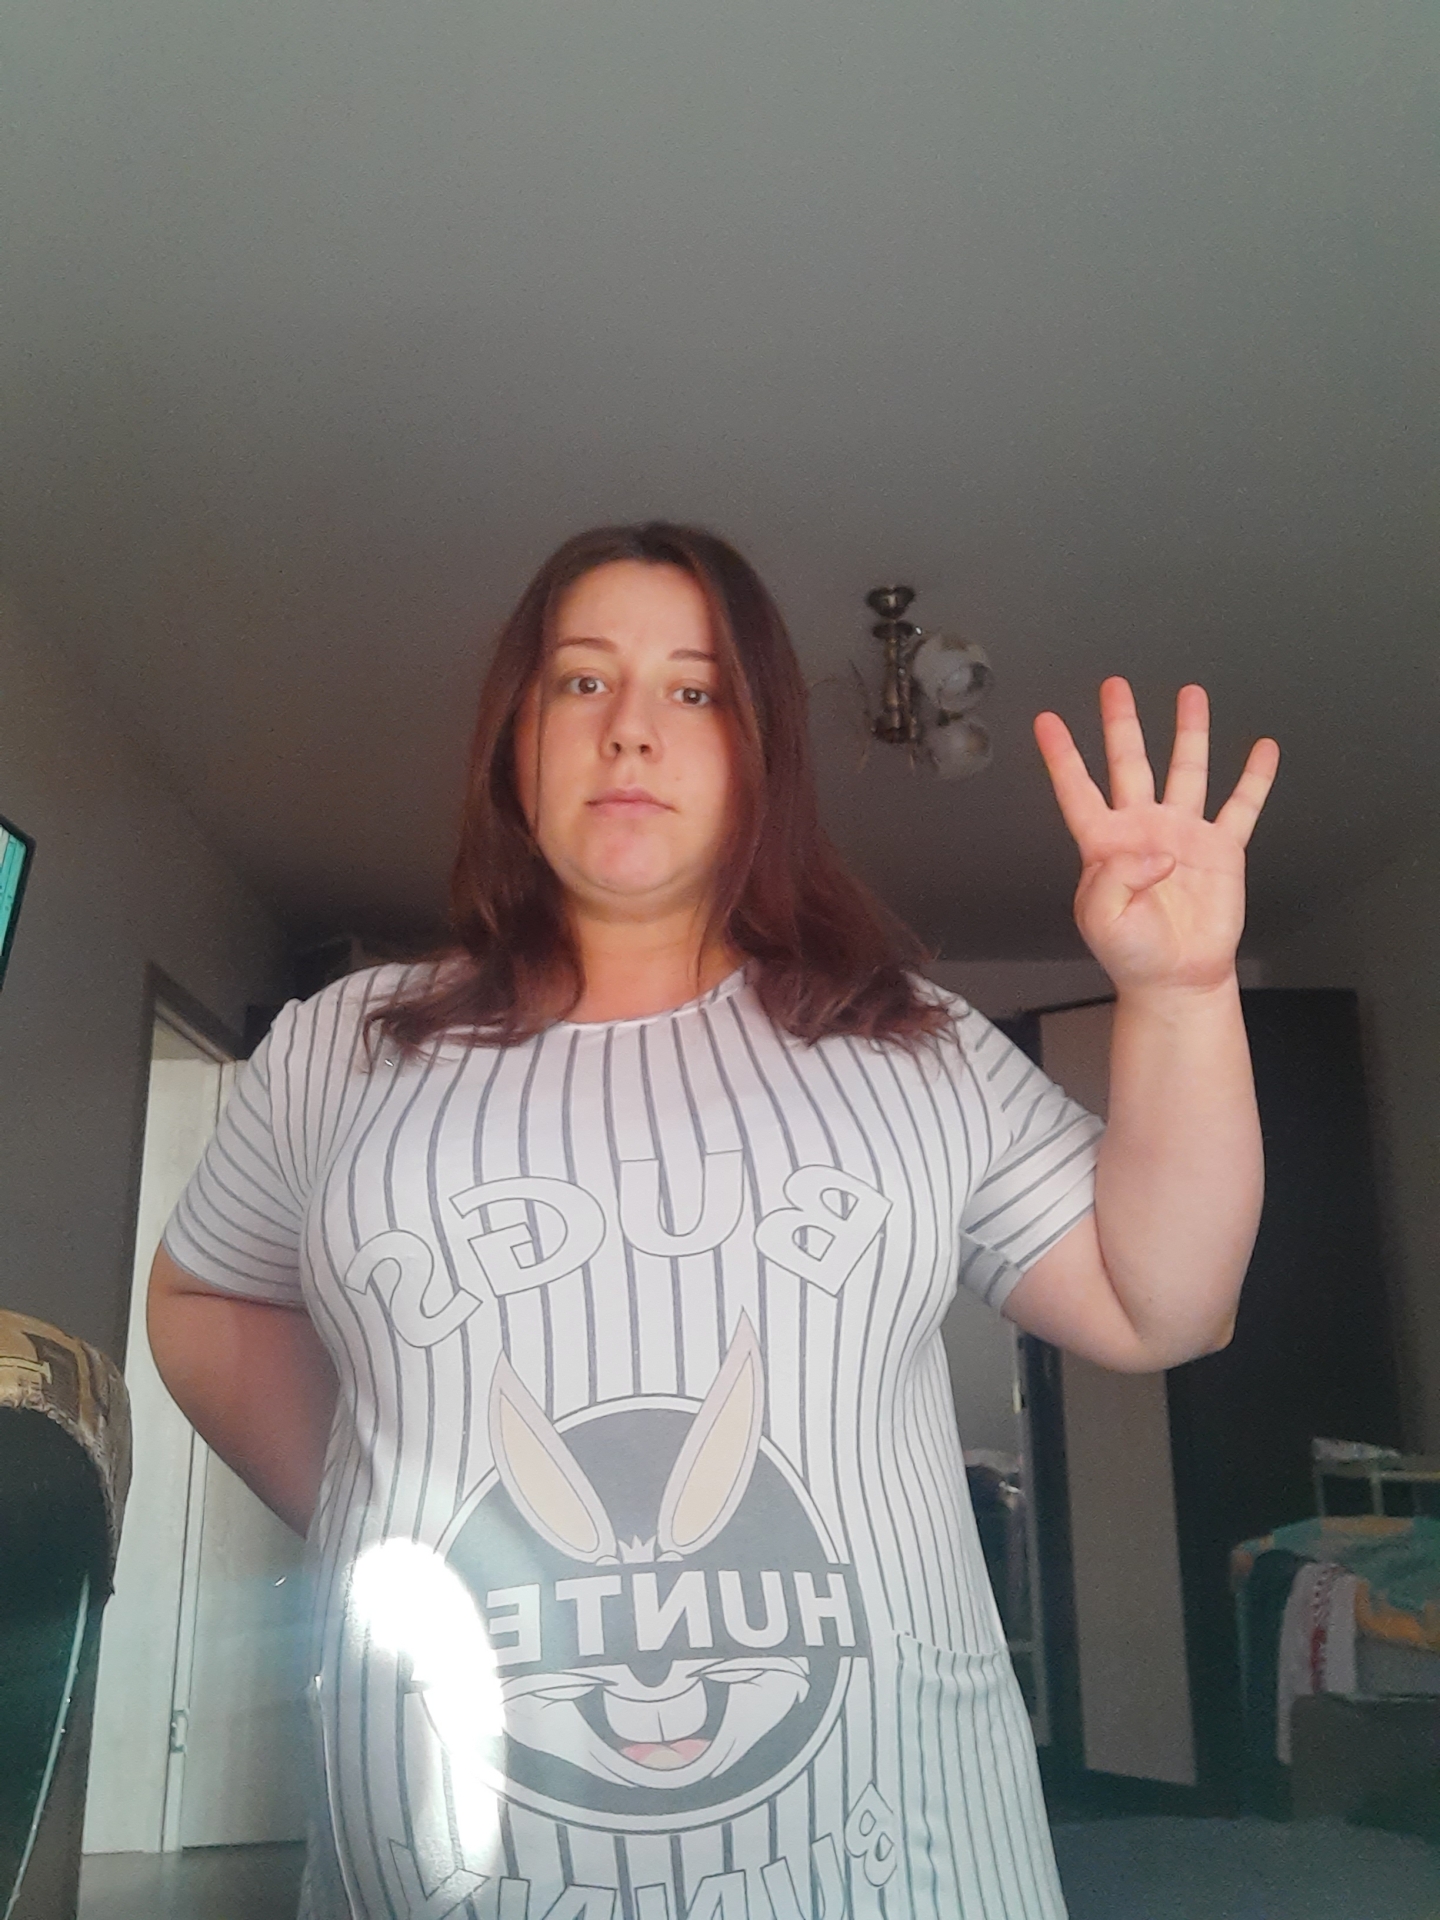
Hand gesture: four